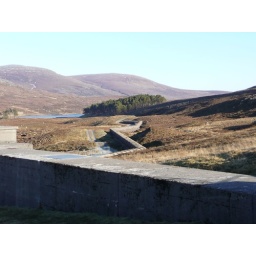
The pipe line feeding water to loch droma the building is for removing gravel from the water before in enters the pipeline